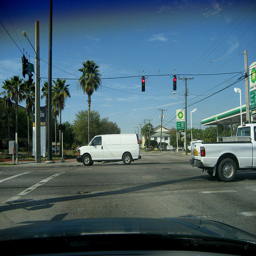
A white van across an intersection next to a red traffic light.
A vehicle is waiting for the for the red light at the intersection.
Stop lights at an intersection where other cars are driving by.
A road with a bp gas station in the background.
A parking lot with palm trees nearby and two white trucks